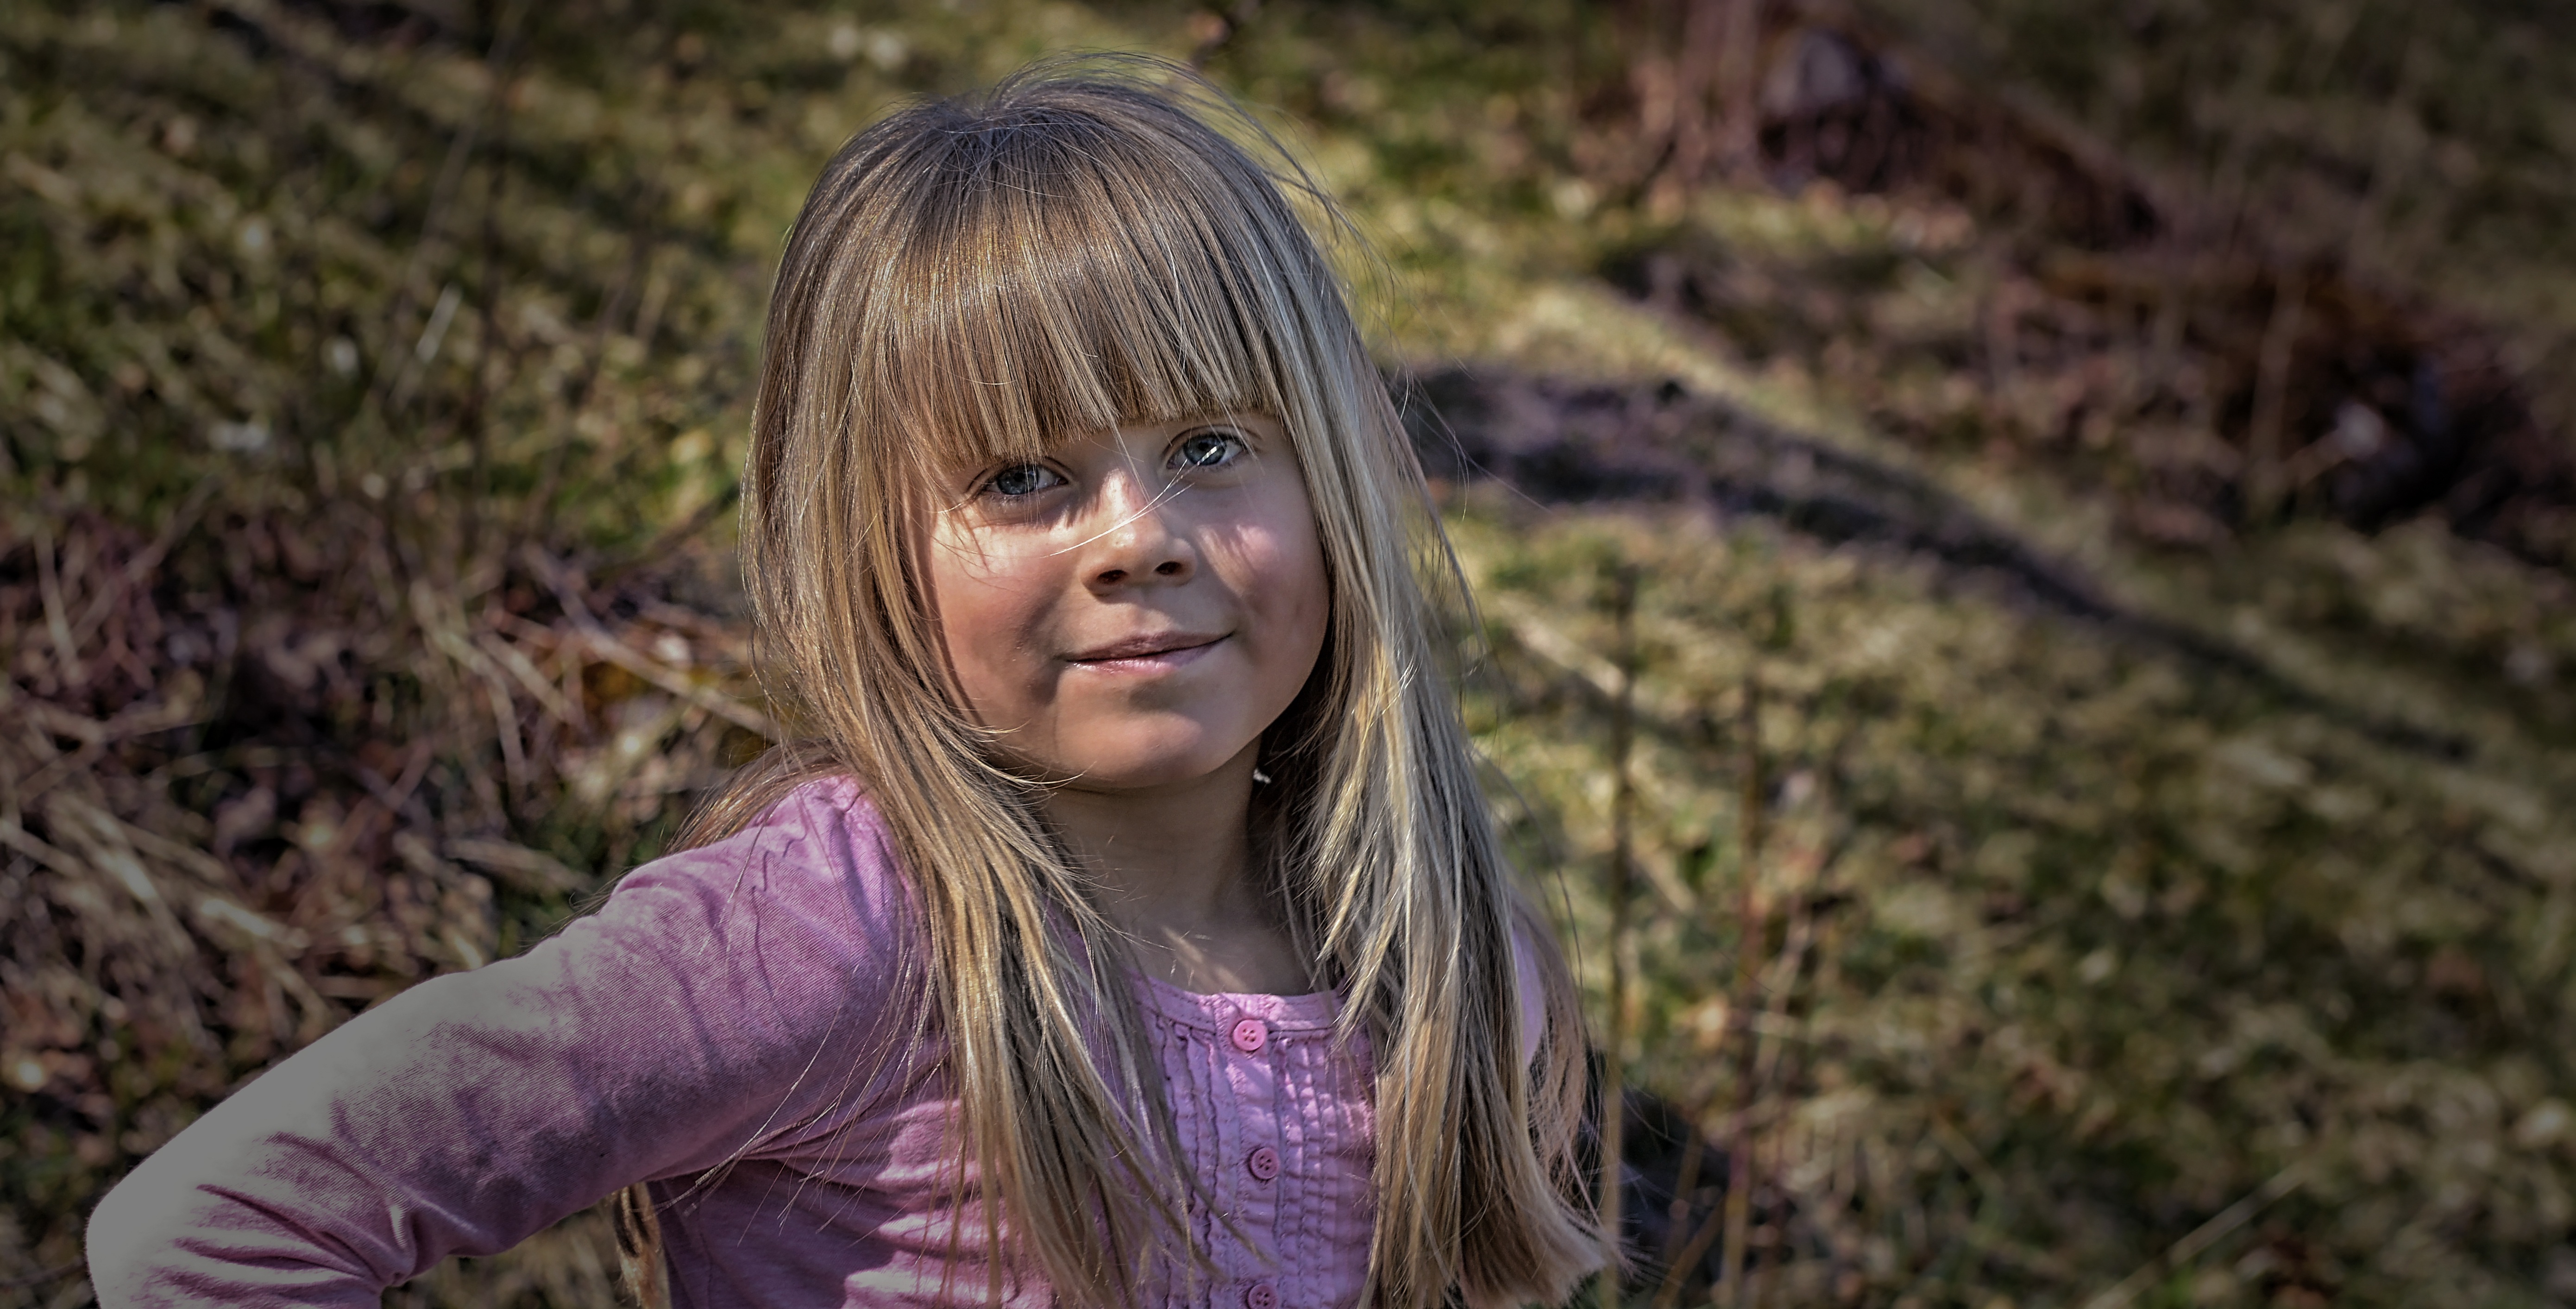
nature, forest, grass, person, people, girl, hair, photography, flower, portrait, model, spring, autumn, child, human, dirty, facial expression, season, smile, long hair, face, eye, beauty, blond, out, emotion, portrait photography